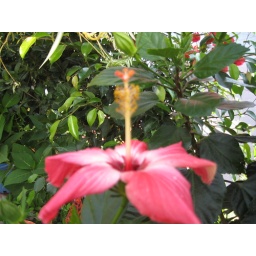
flower stand in the market